Utacon

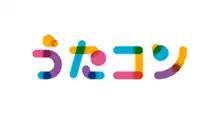
Logo used from 2016 to March 2, 2021

"Utacon" presents a range of music artists from Enka and J-Pop at NHK Hall in Tokyo every week, to continue in the spirit of "NHK Kayou Concert" (which ended on March 15, 2016) as well "Music Japan" (which ended on April 4, 2016, at 01:30 JST). It also airs worldwide, through NHK World Premium at 10:57 UTC, broadcast at the same time as the show's appearance on NHK-G).